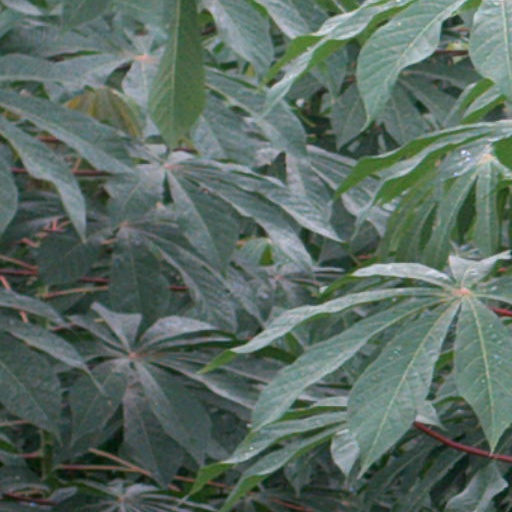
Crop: cassava